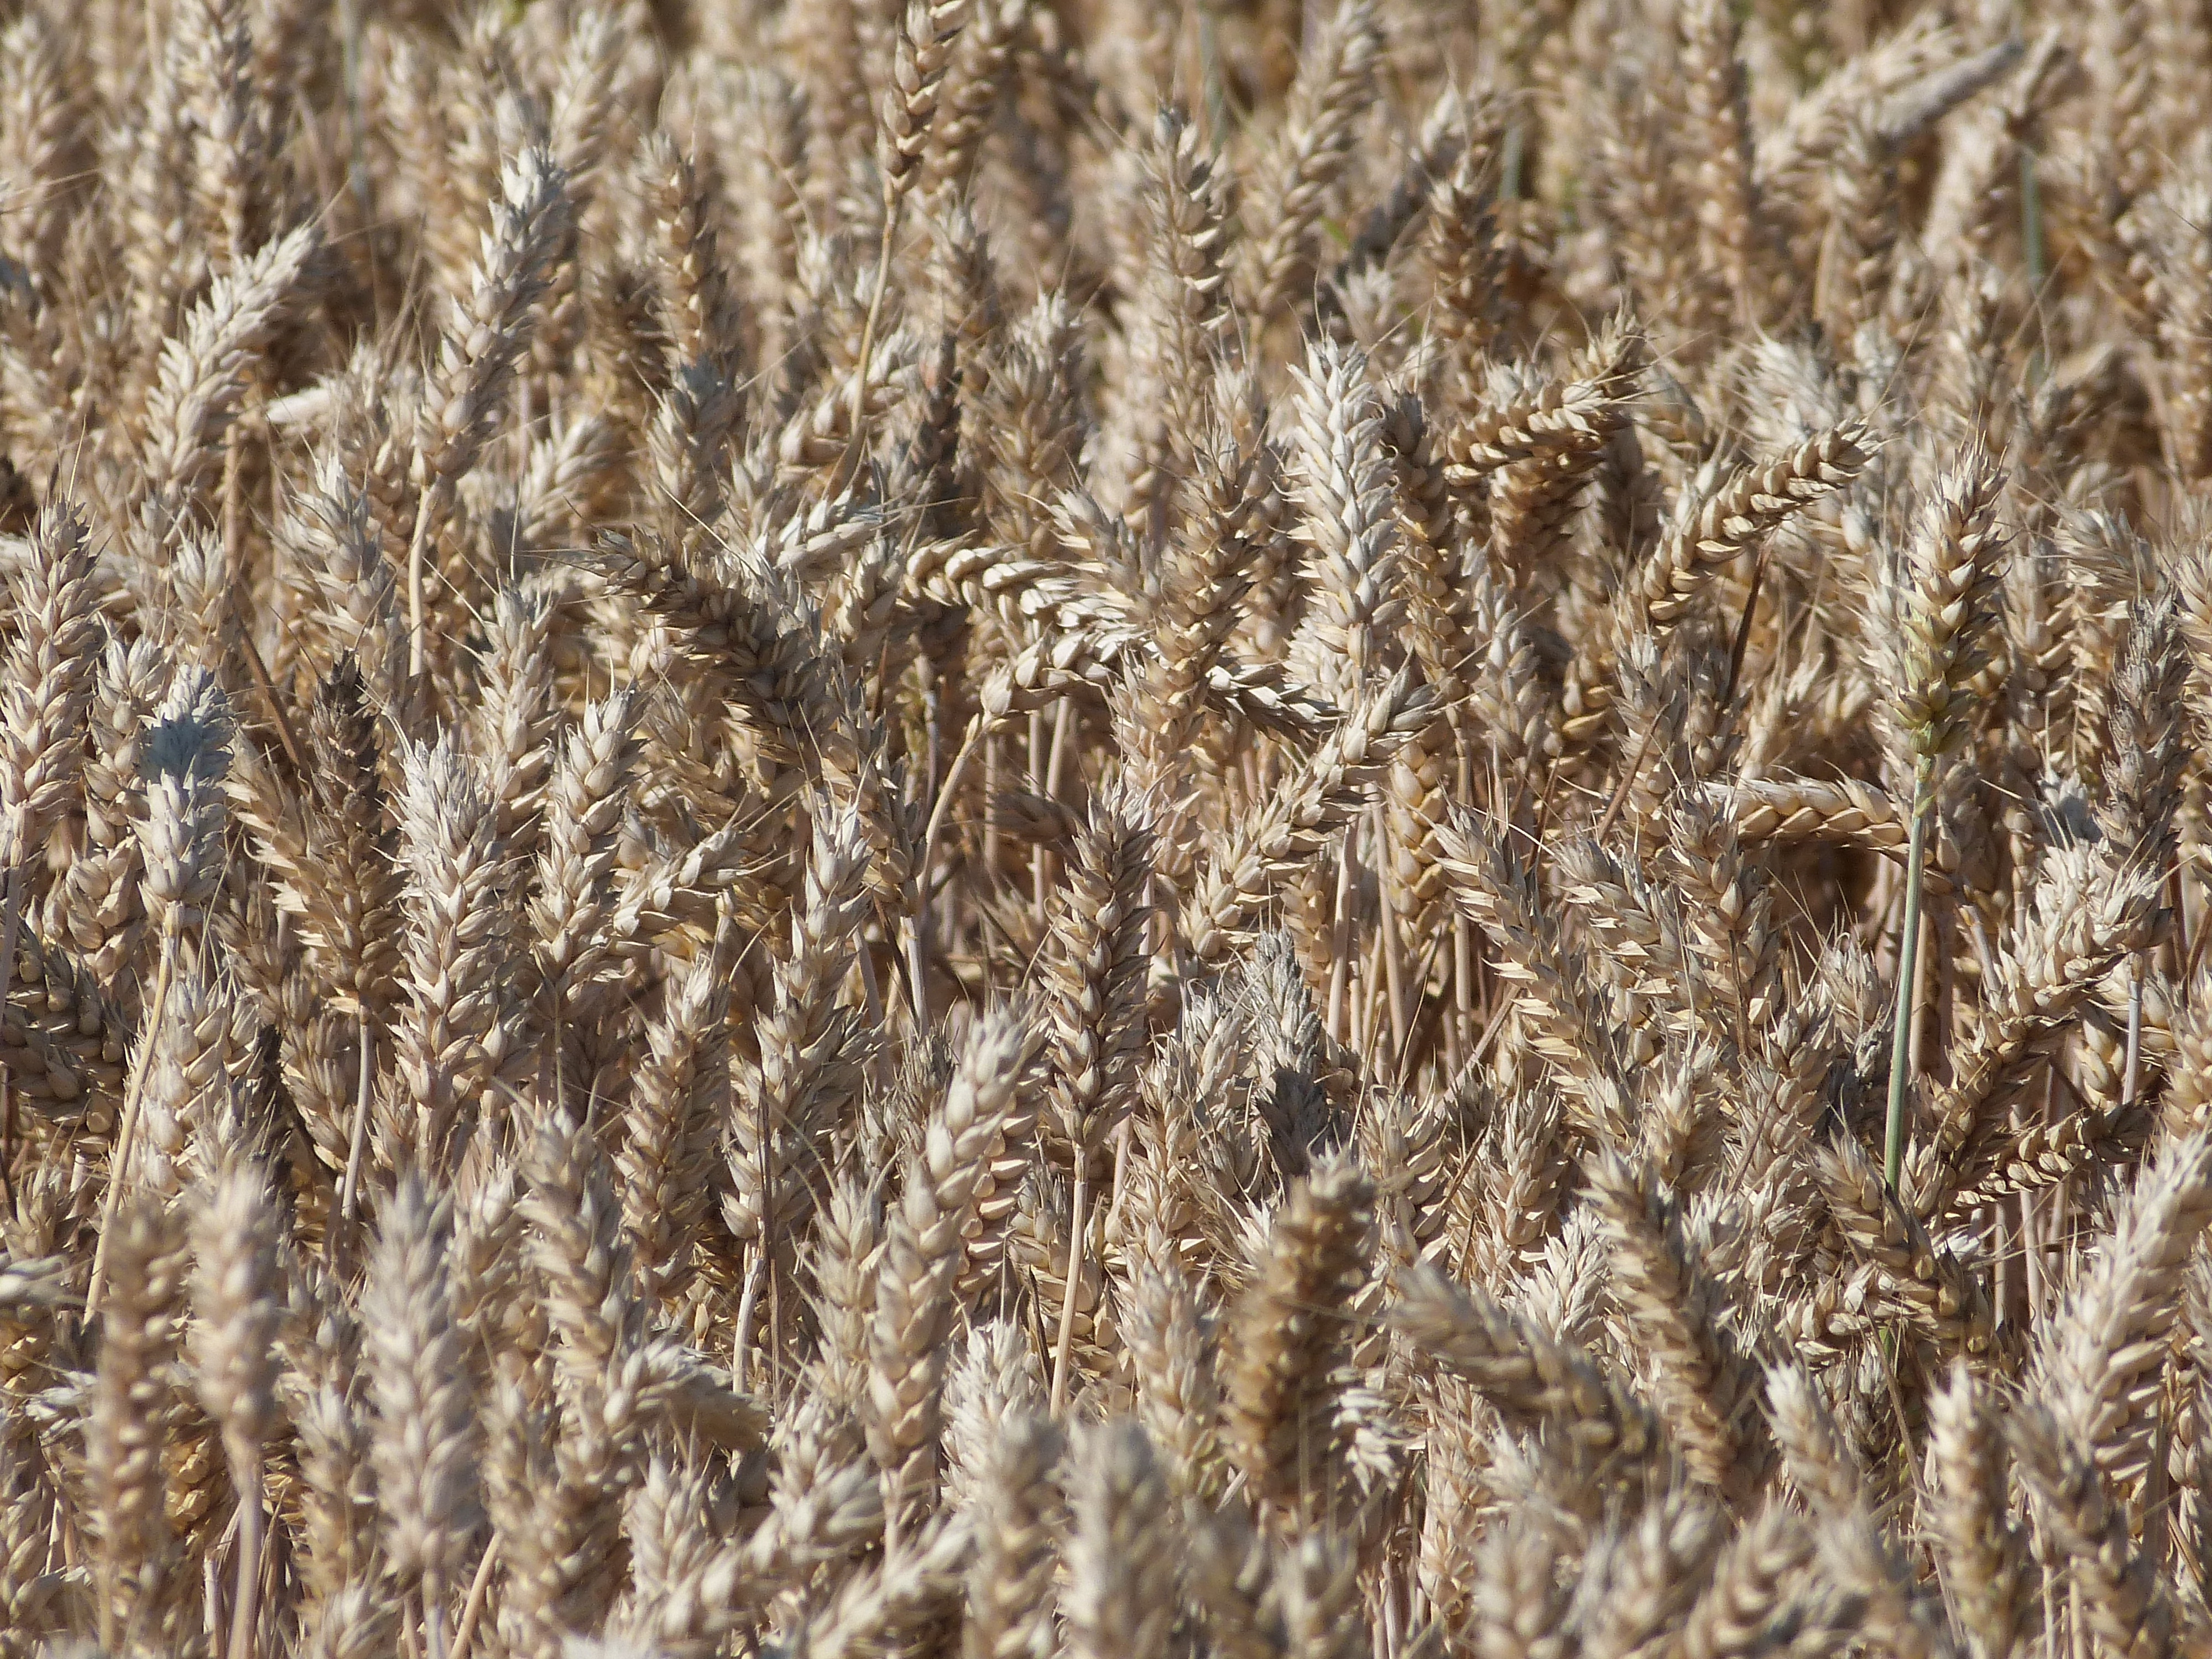
nature, plant, field, barley, wheat, grain, food, crop, soil, agriculture, bread, cereal, rye, cornfield, aren, flowering plant, commodity, emmer, triticale, hordeum, grass family, plant stem, land plant, phragmites, food grain, einkorn wheat